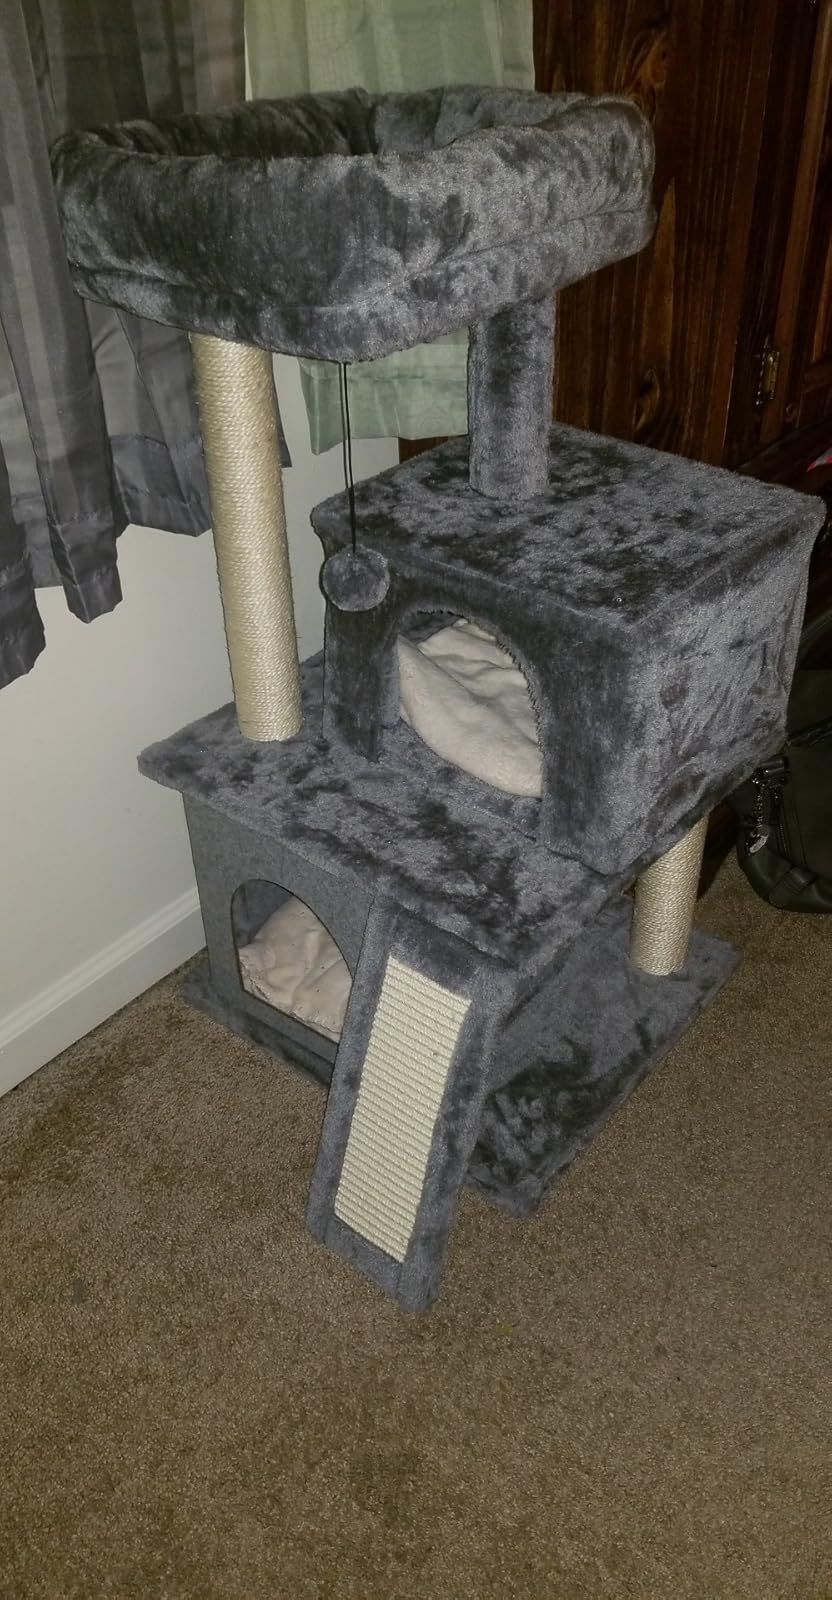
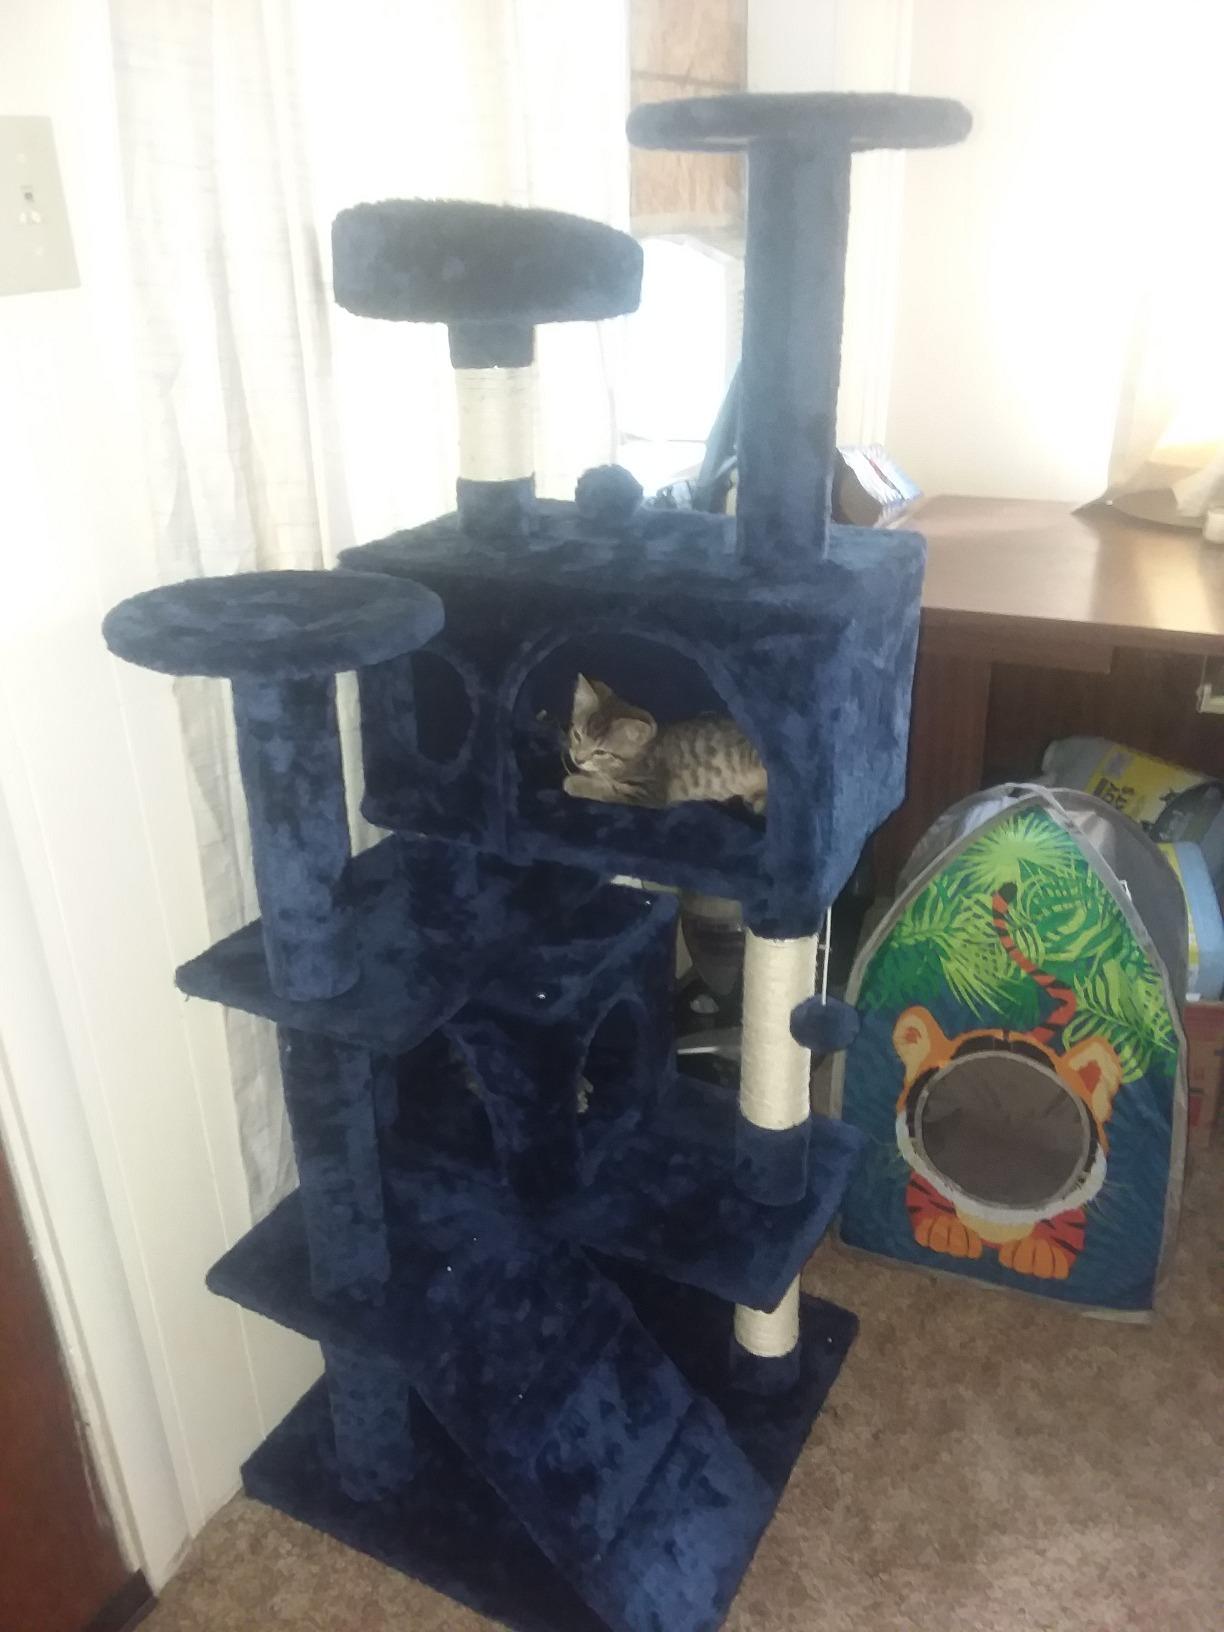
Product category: items_cat tree
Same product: no